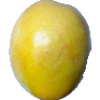
Label: Maracuja 1